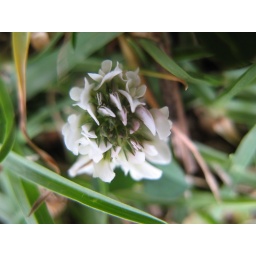
clover flower in the grass